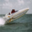
Label: ship